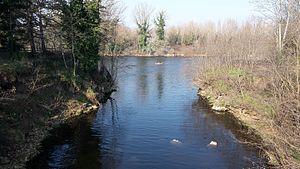
Le Furan se jette dans la Loire (Andrézieux-Bouthéon)
Andrézieux-Bouthéon est une commune française située dans le département de la Loire en région Auvergne-Rhône-Alpes, à une dizaine de kilomètres de Saint-Étienne.
Le Furan ou Furens est une rivière française qui coule dans le département de la Loire, et traverse la ville de Saint-Étienne. Il est un affluent direct de la Loire.